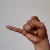
The image shows a hand gesture representing the letter 'J' in Indian Sign Language.